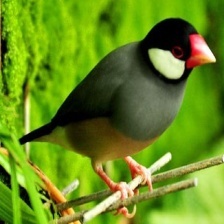
Species: JAVA SPARROW
Scientific name: LONCHURA ORYZIVORA